Rosé

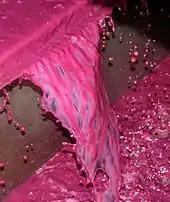
One method of making rosé is to press the wine early (often after 12–24 hours of skin contact) while red wine producers will leave the juice macerating with the skins for several days or even weeks longer.

The history of rosé would take a dramatic turn following the conclusion of World War II when two Portuguese wine producer families both released sweet, slightly sparkling rosés to the European and American markets. These wines, Mateus and Lancers, would go on to set record sales in Europe and the US and dominate the Portuguese wine industry for most of the 20th century, but their popularity has declined in the recent years of the 21st century. While they still have a presence in the European and US markets, the trend towards traditional, drier rosés, as well as the development of American "blush" wines like White Zinfandel, have cut into their market shares.